Mojave Air and Space Port

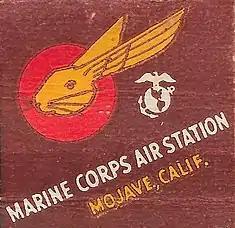
MCAS Mojave insignia on a matchbook cover

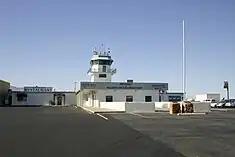
Administration offices, restaurant and old tower

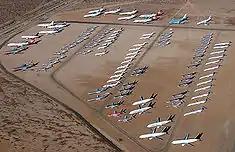
Mojave Airport, storage location for commercial airliners

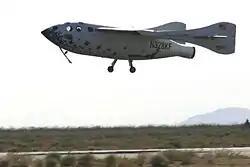
SpaceShipOne landing at Mojave after June 21, 2004, space flight

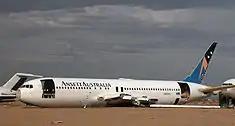
A retired Boeing 767-200 that flew for Ansett Australia being cut open for scrap at Mojave Airport

The Mojave Air and Space Port is a general-use public airport with three main areas of activity: flight testing, space industry development, and aircraft heavy maintenance and storage. Located in Mojave, California, at an elevation of , the three runway facility covers 2,998 acres (1,213 ha). It is also the first facility licensed in the U.S. for horizontal launches of reusable spacecraft, having received its spaceport designation from the Federal Aviation Administration on June 17, 2004. It received the suffixed formal name Mojave Air and Space Port at Rutan Field in 2022.